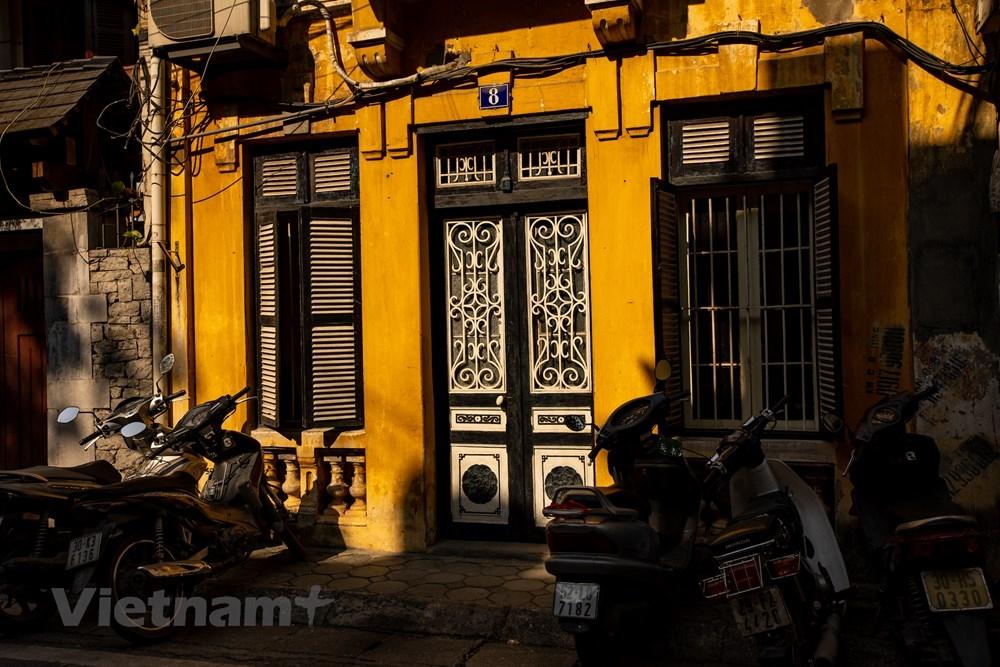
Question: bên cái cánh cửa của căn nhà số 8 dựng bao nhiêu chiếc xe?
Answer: dựng ba chiếc xe